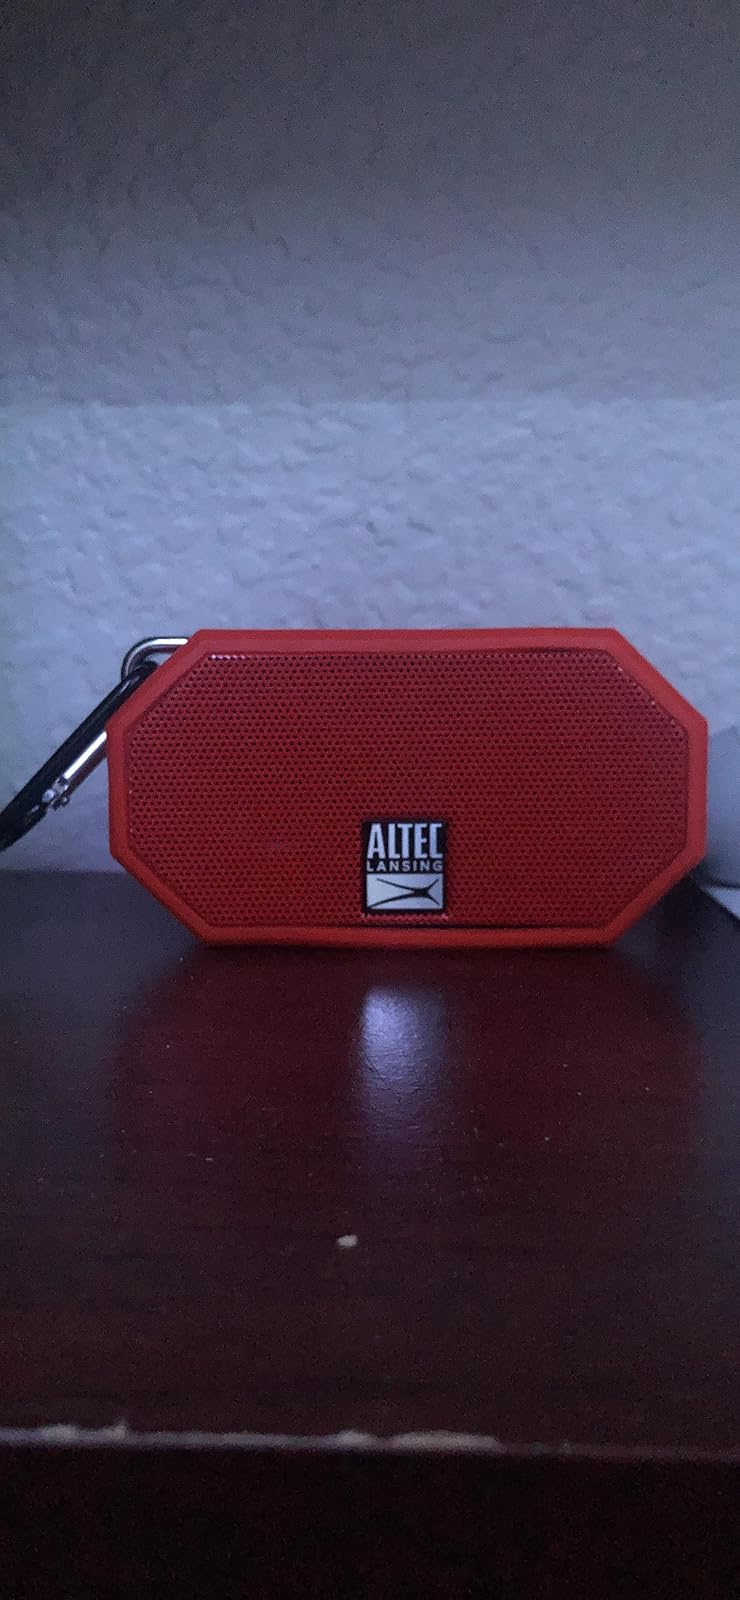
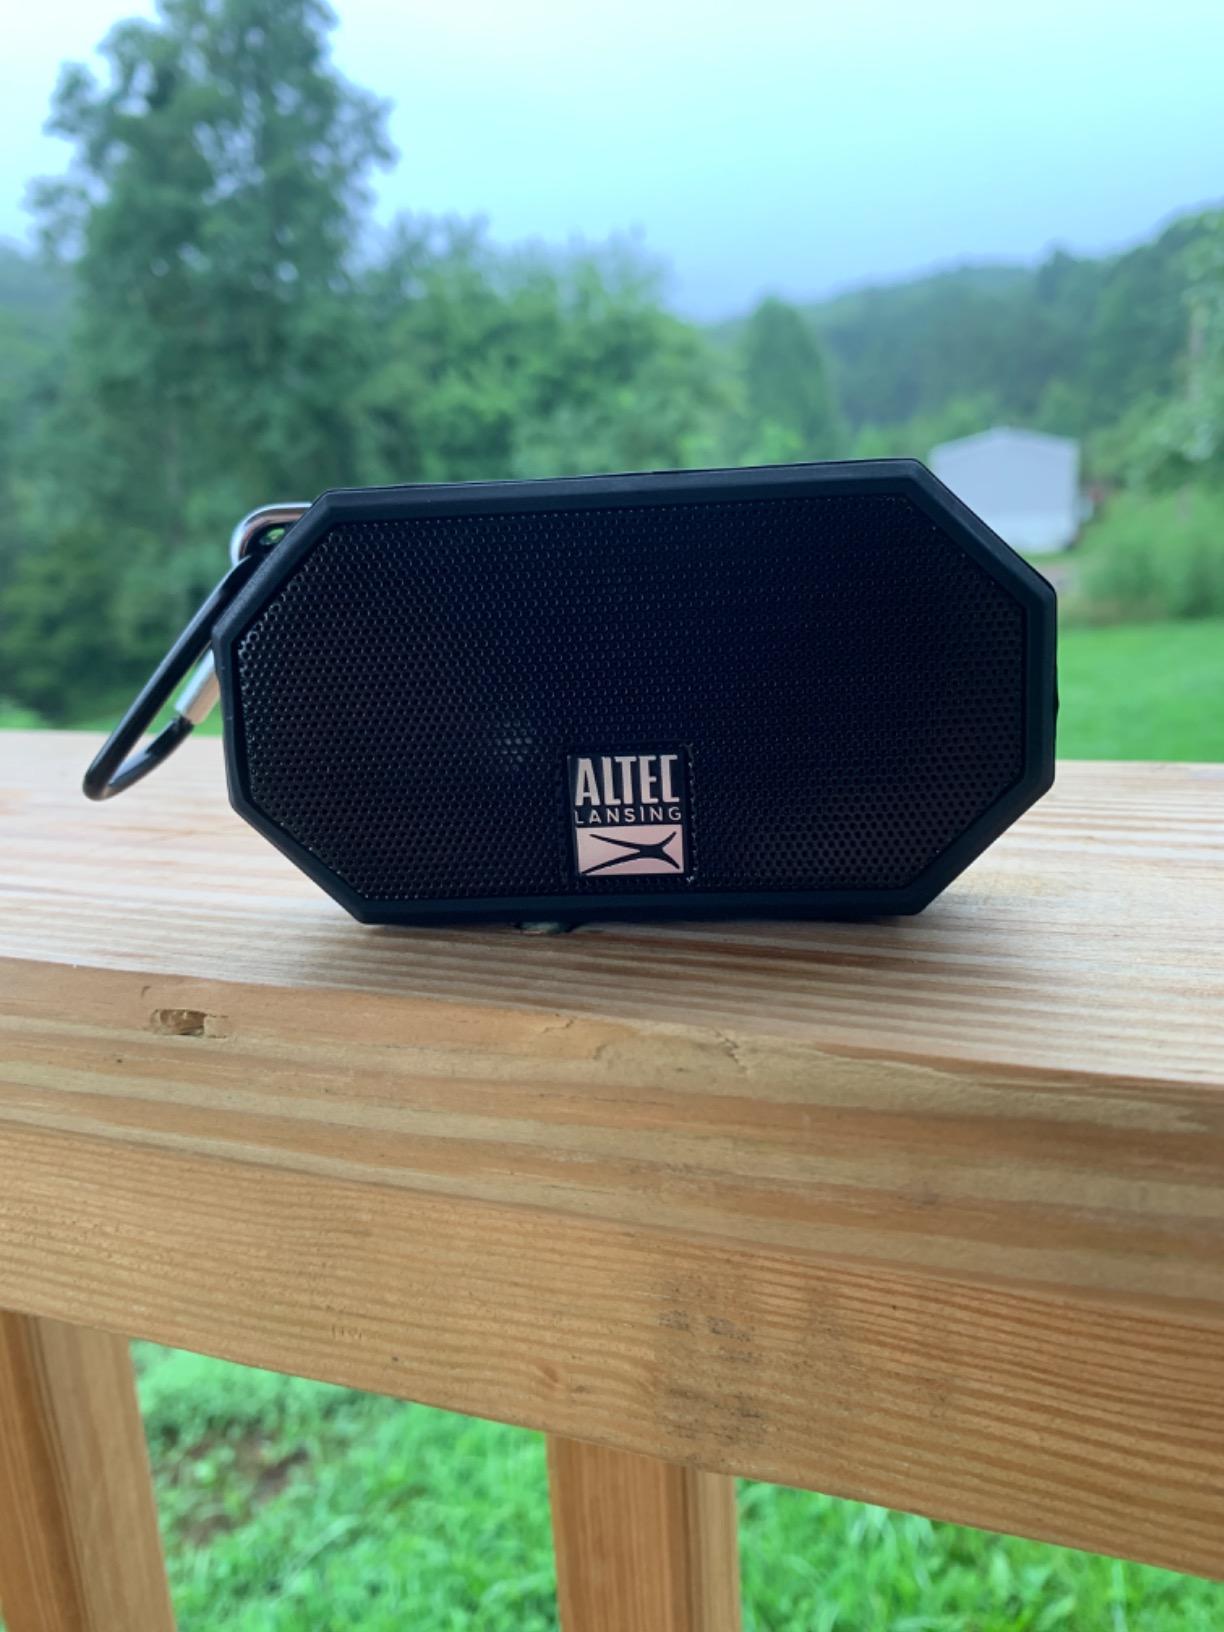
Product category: speaker
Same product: no